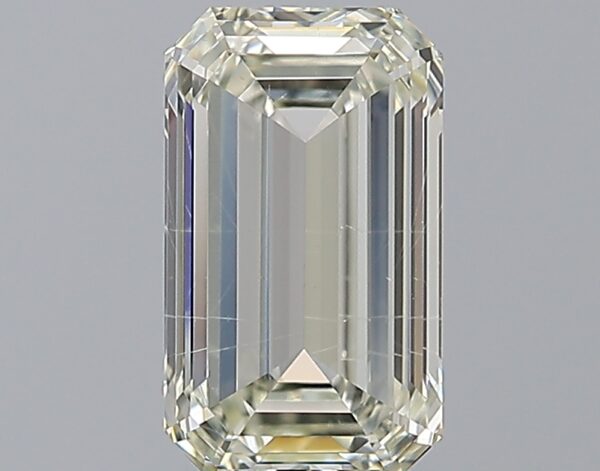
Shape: emerald
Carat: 2.03
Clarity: SI2
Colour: L
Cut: EX
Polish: EX
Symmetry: EX
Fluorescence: N
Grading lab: GIA
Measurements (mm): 9.56 x 5.61 x 3.51